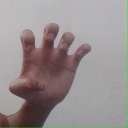
अक्षर: झ